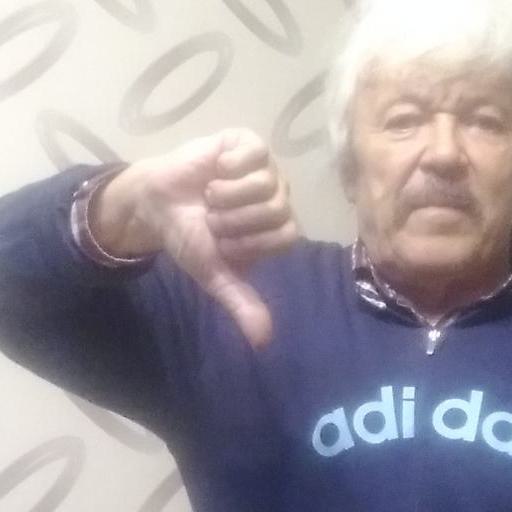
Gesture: dislike